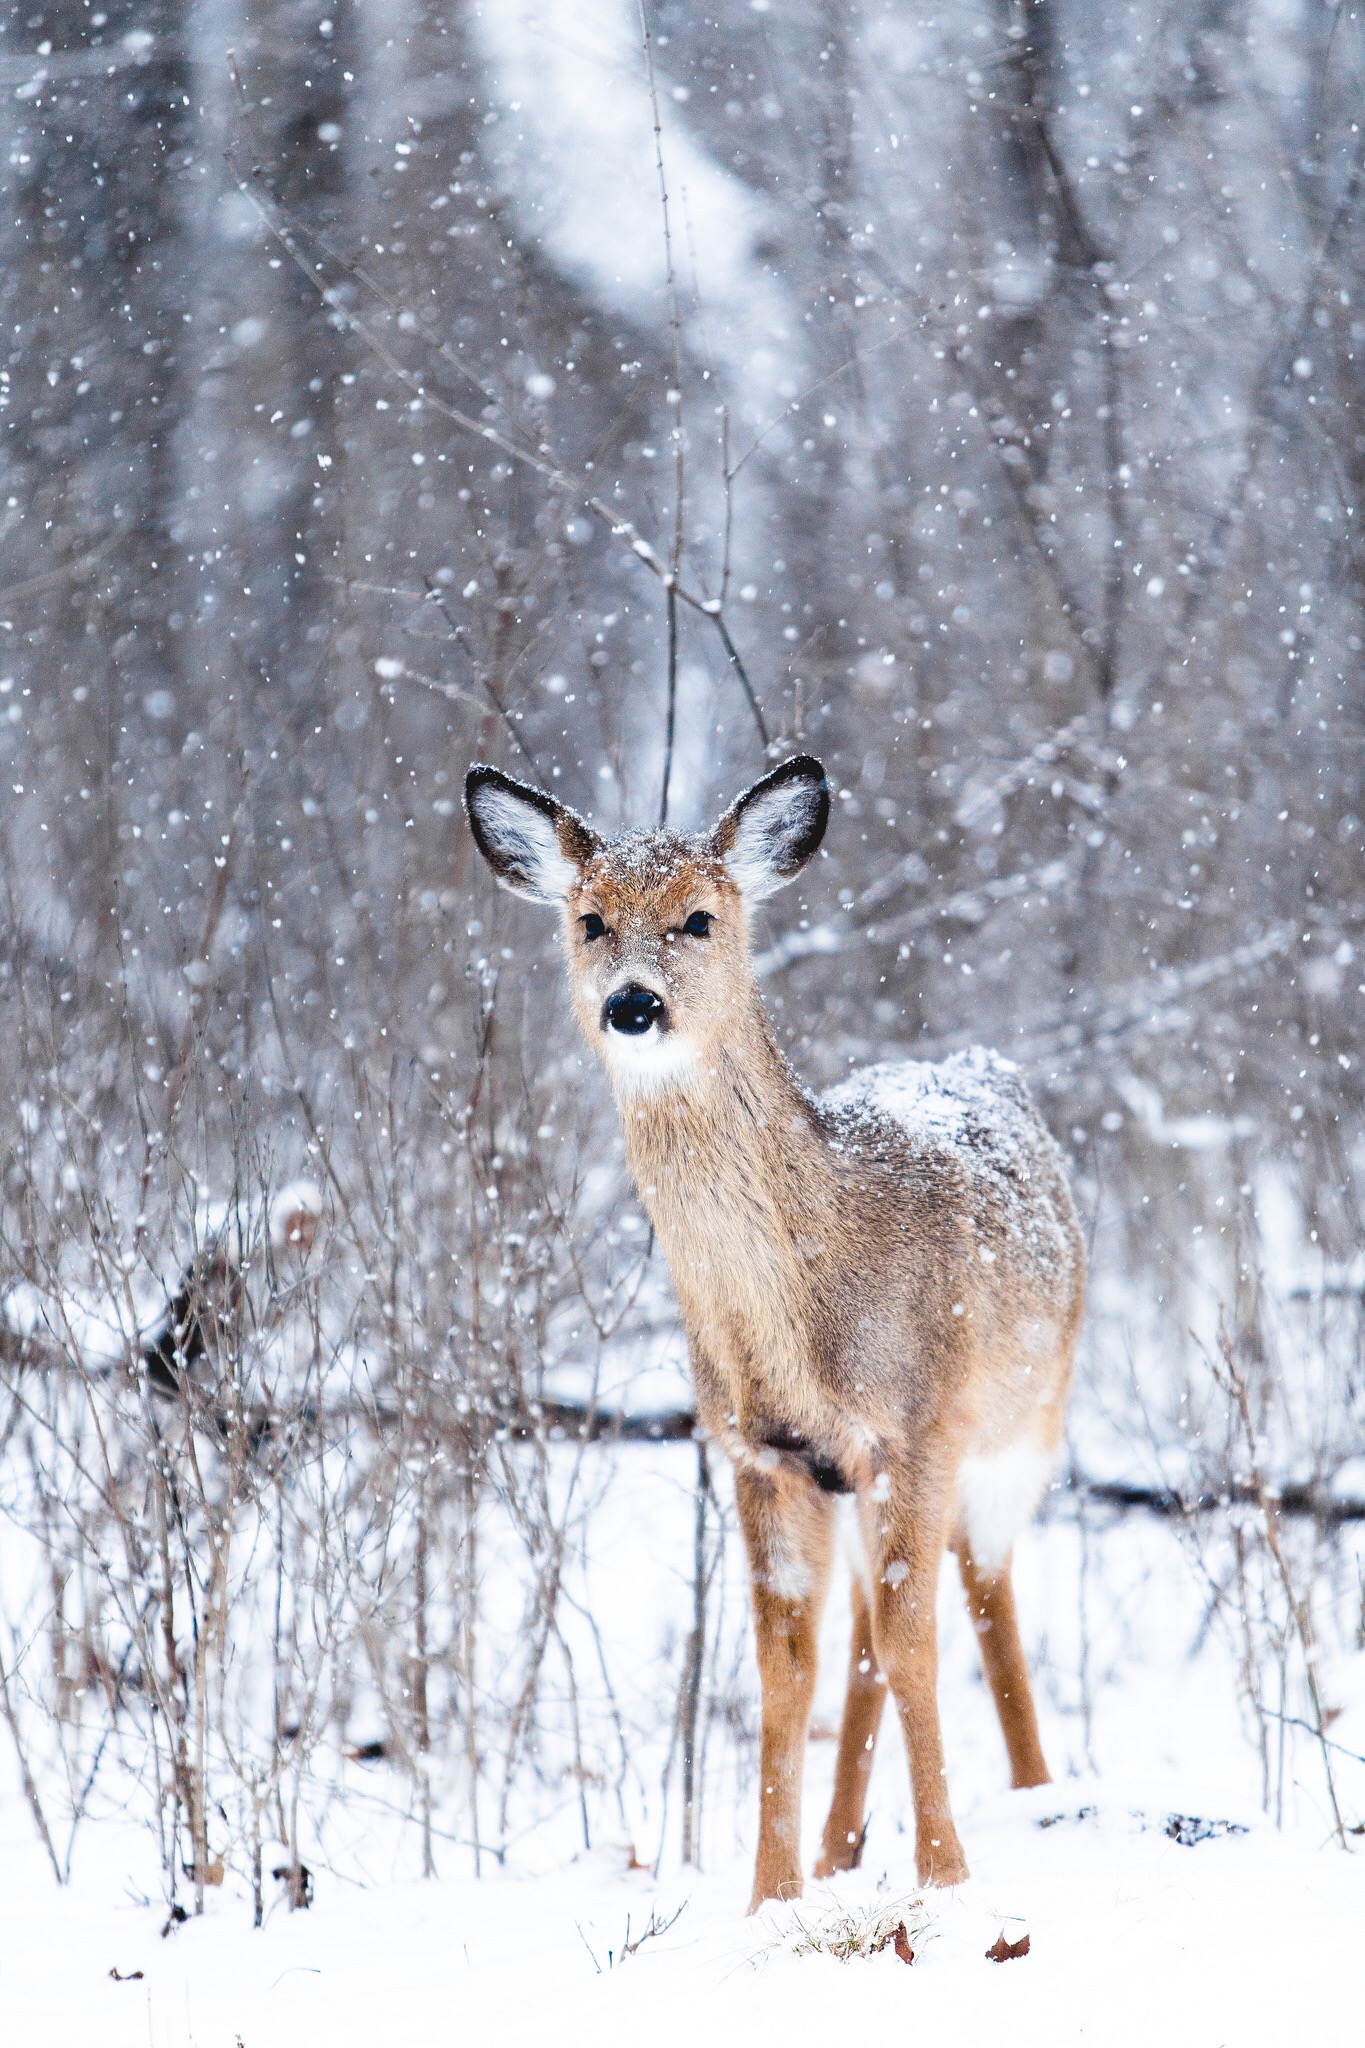
snow, cold, winter, animal, wildlife, deer, mammal, fauna, doe, vertebrate, white tailed deer, animal photography